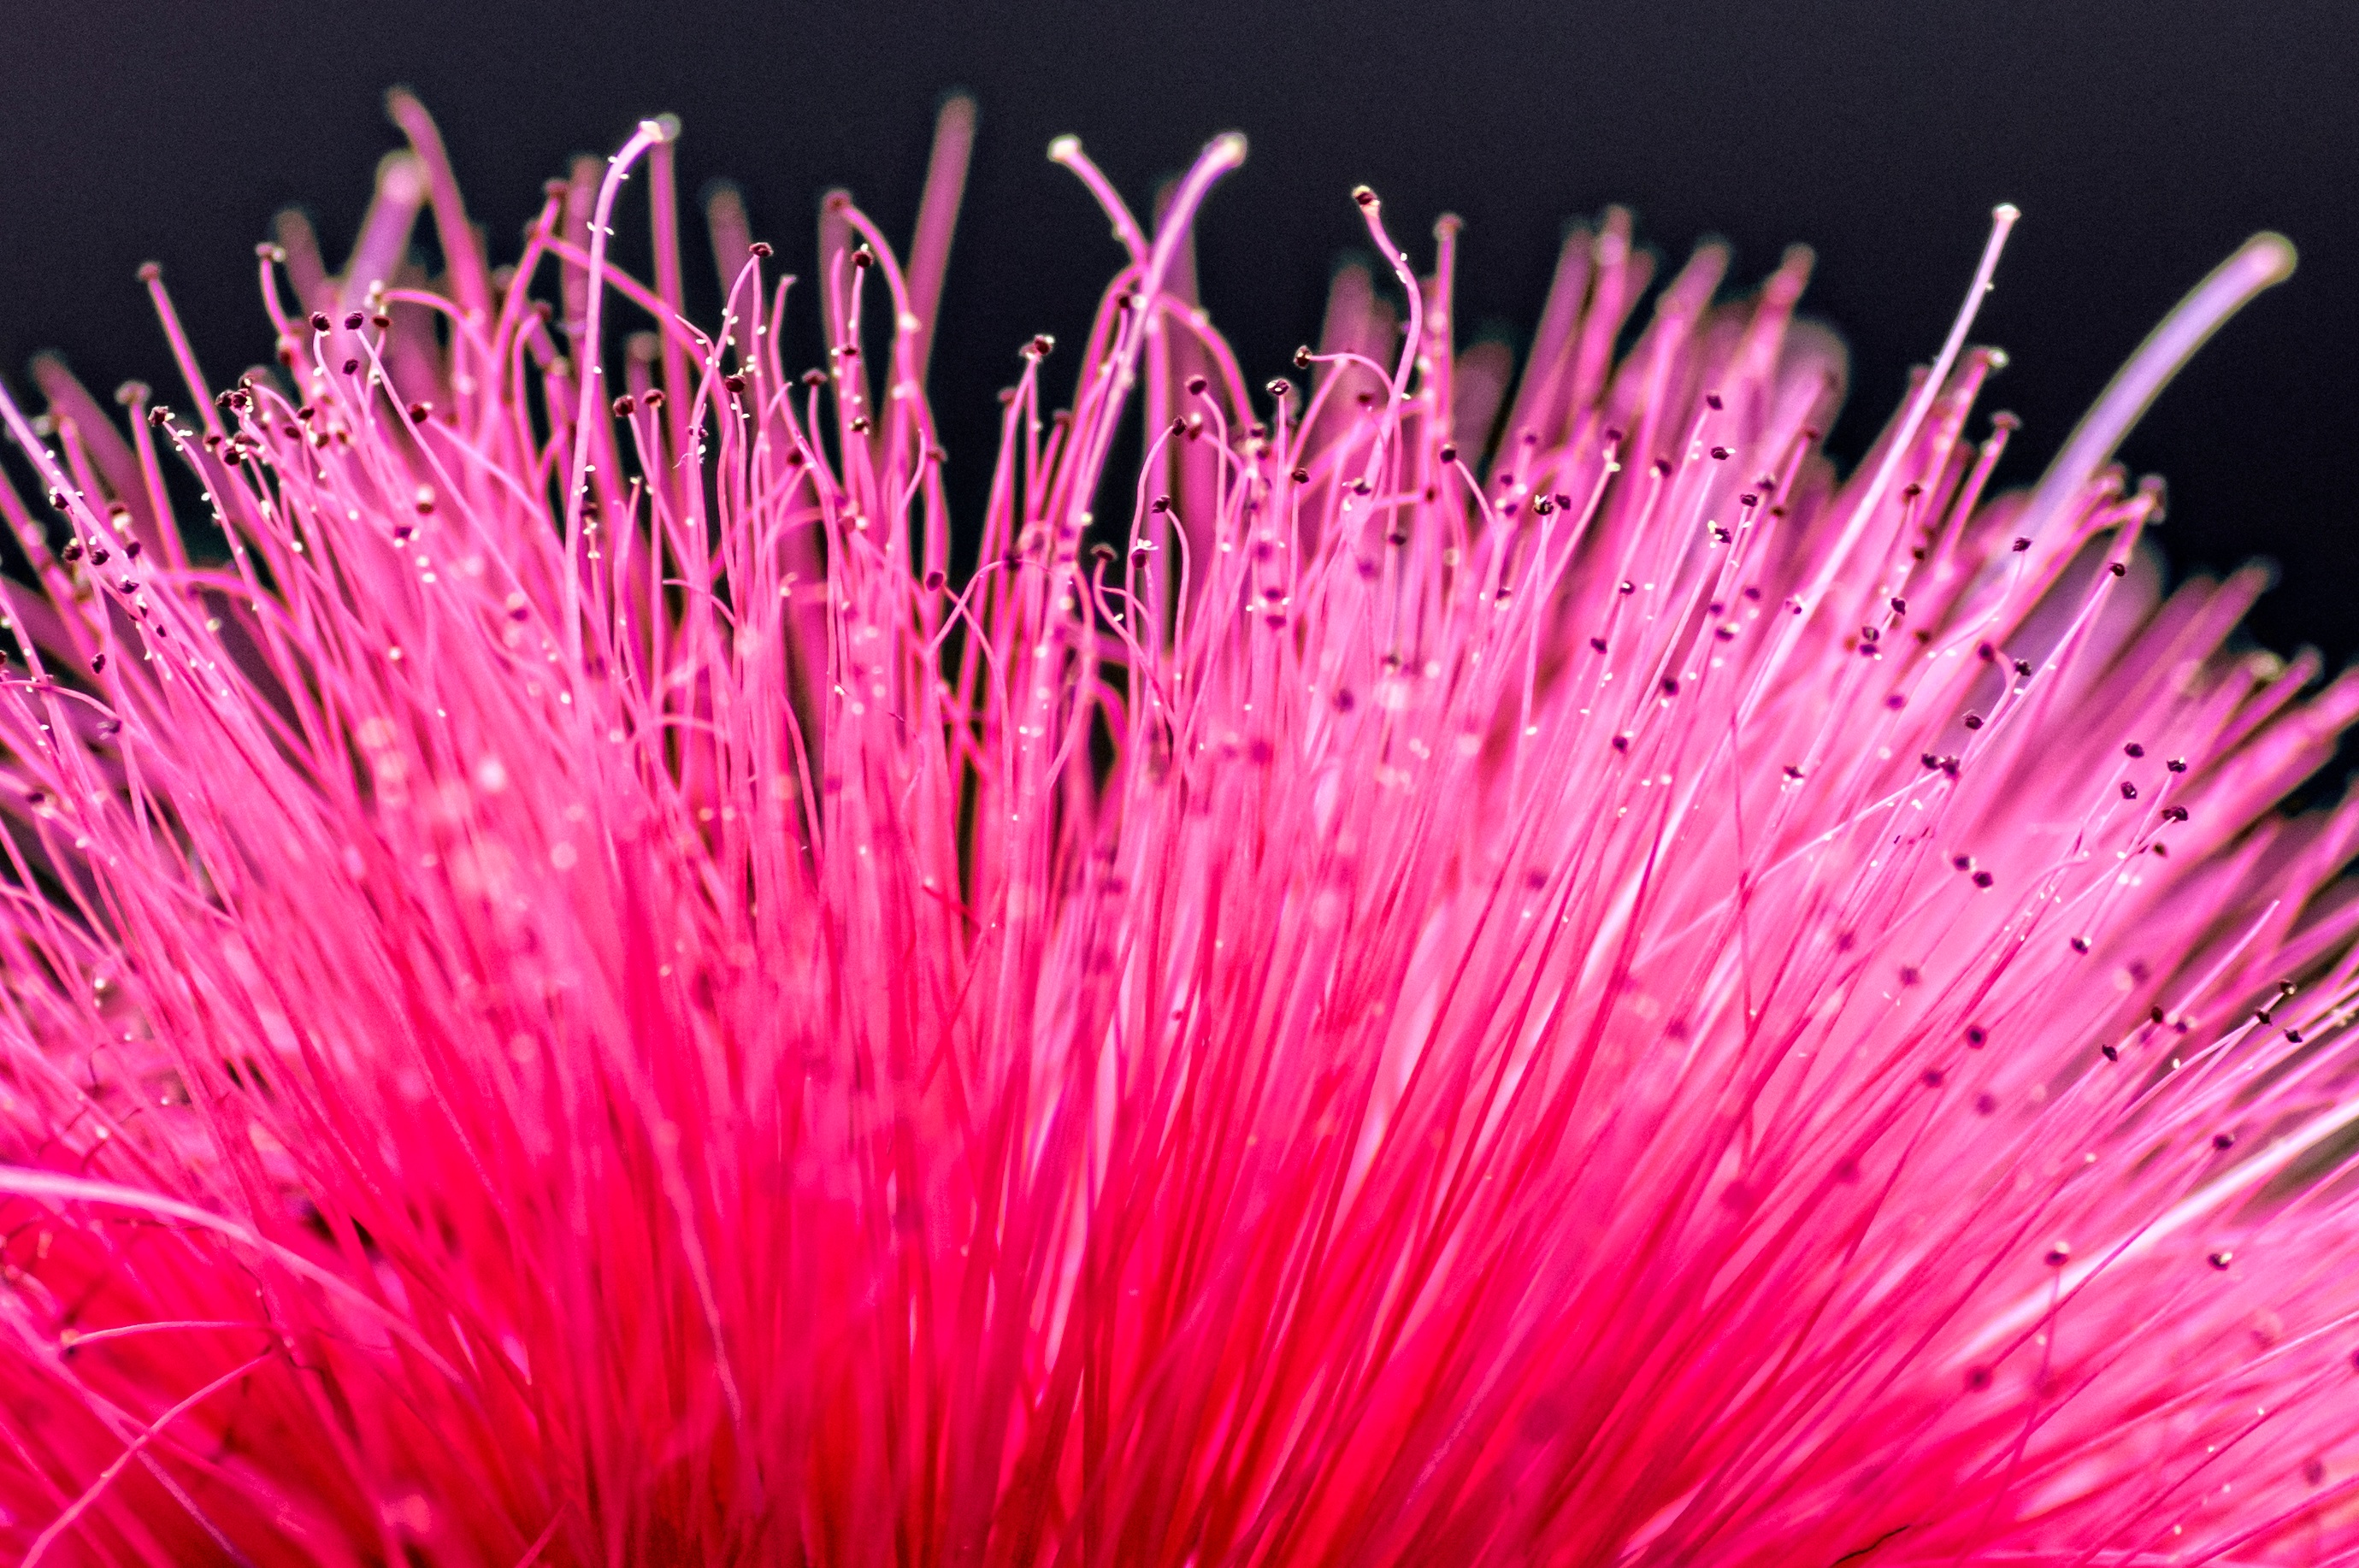
plant, photography, flower, petal, pink, flora, close up, macro photography, flowering plant, daisy family, land plant